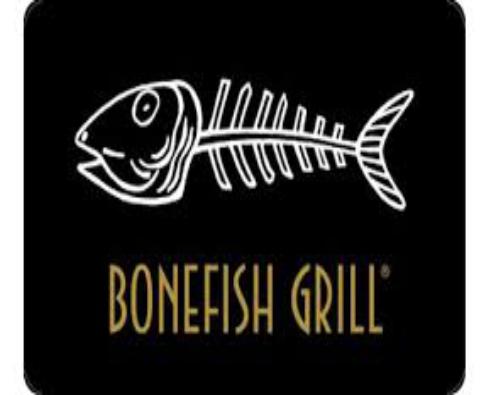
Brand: Bonefish Grill
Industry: Others